Prima Esposizione Internazionale d'Arte Decorativa Moderna

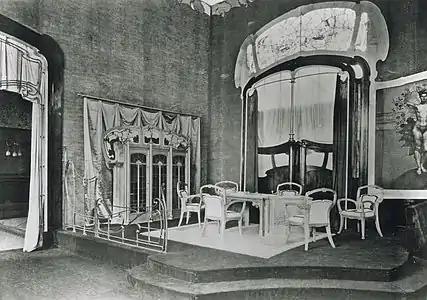
Furnishing for decorative arts fair 'la Prima Esposizione Internazionale d'Arte Decorativa Moderna' by Victor Horta

The Prima Esposizione Internazionale d'Arte Decorativa Moderna, held in Turin, Italy in 1902 (opened 10 May), was a world arts exhibition that was important in spreading the popularity of Art Nouveau design, especially to Italy. Its aim was explicitly modern: "Only original products that show a decisive tendency toward aesthetic renewal of form will be admitted. Neither mere imitations of past styles nor industrial products not inspired by an artistic sense will be accepted."